Armenian Weightlifting Federation

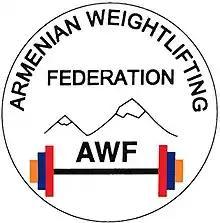
Previous logo

The Federation was established in 1922 and the current president is Arayik Harutyunyan. The Federation is a full member of the International Weightlifting Federation and the European Weightlifting Federation.